Louisiana

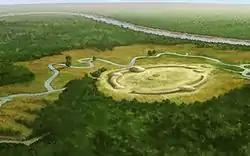
Watson Brake, the oldest mound complex in North America

The area of Louisiana is the place of origin of the Mound Builders culture during the Middle Archaic period, in the 4th millennium BC. The sites of Caney and Frenchman's Bend have been securely dated to 5600–5000 BP (about 3700–3100 BC), demonstrating that seasonal hunter-gatherers from around this time organized to build complex earthwork constructions in what is now northern Louisiana. The Watson Brake site near present-day Monroe has an eleven-mound complex; it was built about 5400 BP (3500 BC). These discoveries overturned previous assumptions in archaeology that such complex mounds were built only by cultures of more settled peoples who were dependent on maize cultivation. The Hedgepeth Site in Lincoln Parish is more recent, dated to 5200–4500 BP (3300–2600 BC).